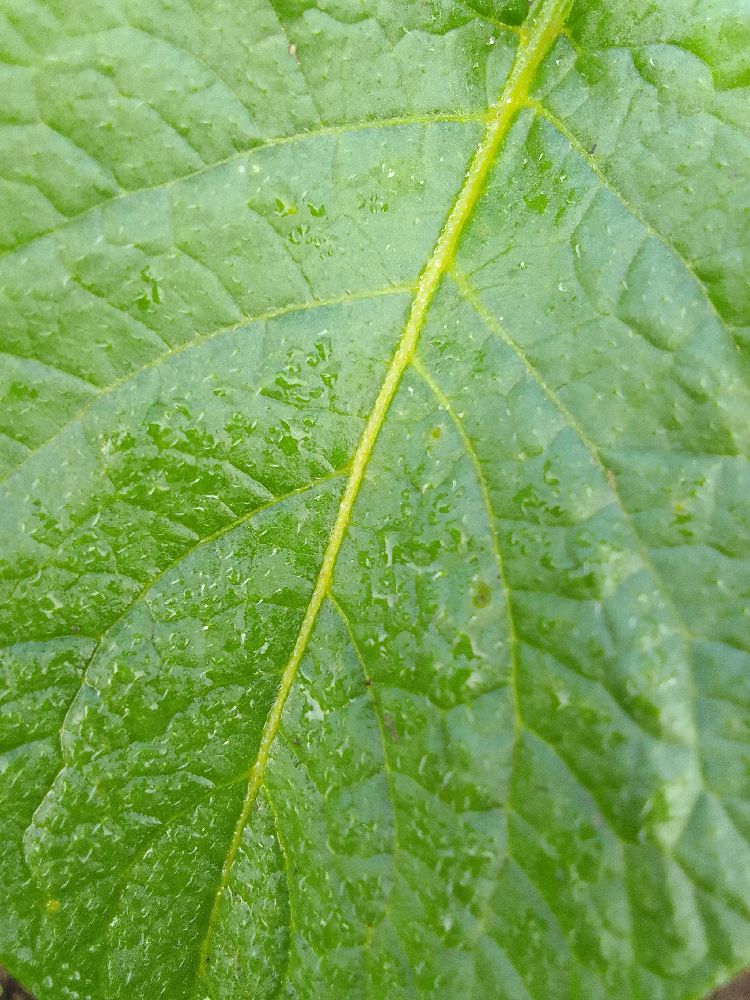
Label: Healthy